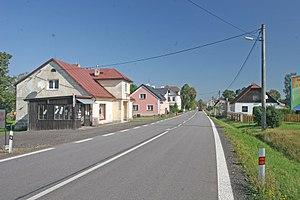
Královec est une commune du district de Trutnov, dans la région de Hradec Králové, en Tchéquie. Sa population s'élevait à 195 habitants en 2018.